Alan Calvert

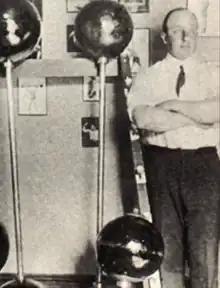

Alan Calvert (1875 – June 24, 1944) was an American weightlifter, businessman, magazine publisher, and the author of several books. He was the founder of one of the first barbell companies in the world and one of the first strength-training magazines in the United States.